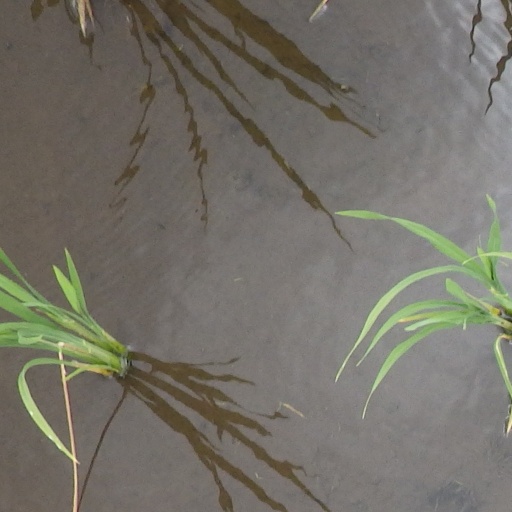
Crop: rice